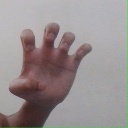
अक्षर: झ